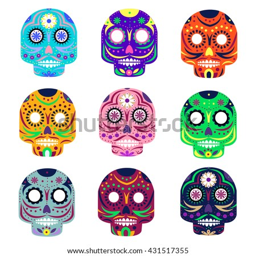
day of the dead concept illustration .